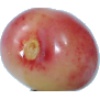
Label: Cherry Rainier 1